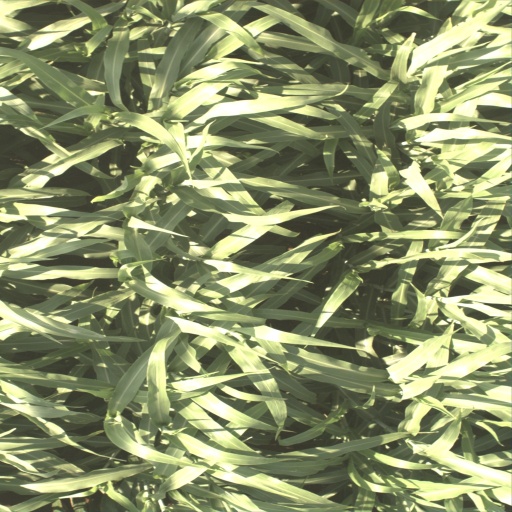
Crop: sorghum